Edward Harley, 3rd Earl of Oxford and Earl Mortimer

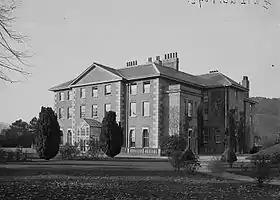
Brampton Bryan Hall

He was returned to Parliament as the member for Herefordshire in 1727, sitting until 1741. He was known as a Hanoverian Tory. He vigorously defended the past record of his uncle Robert's governments during Queen Anne's reign.